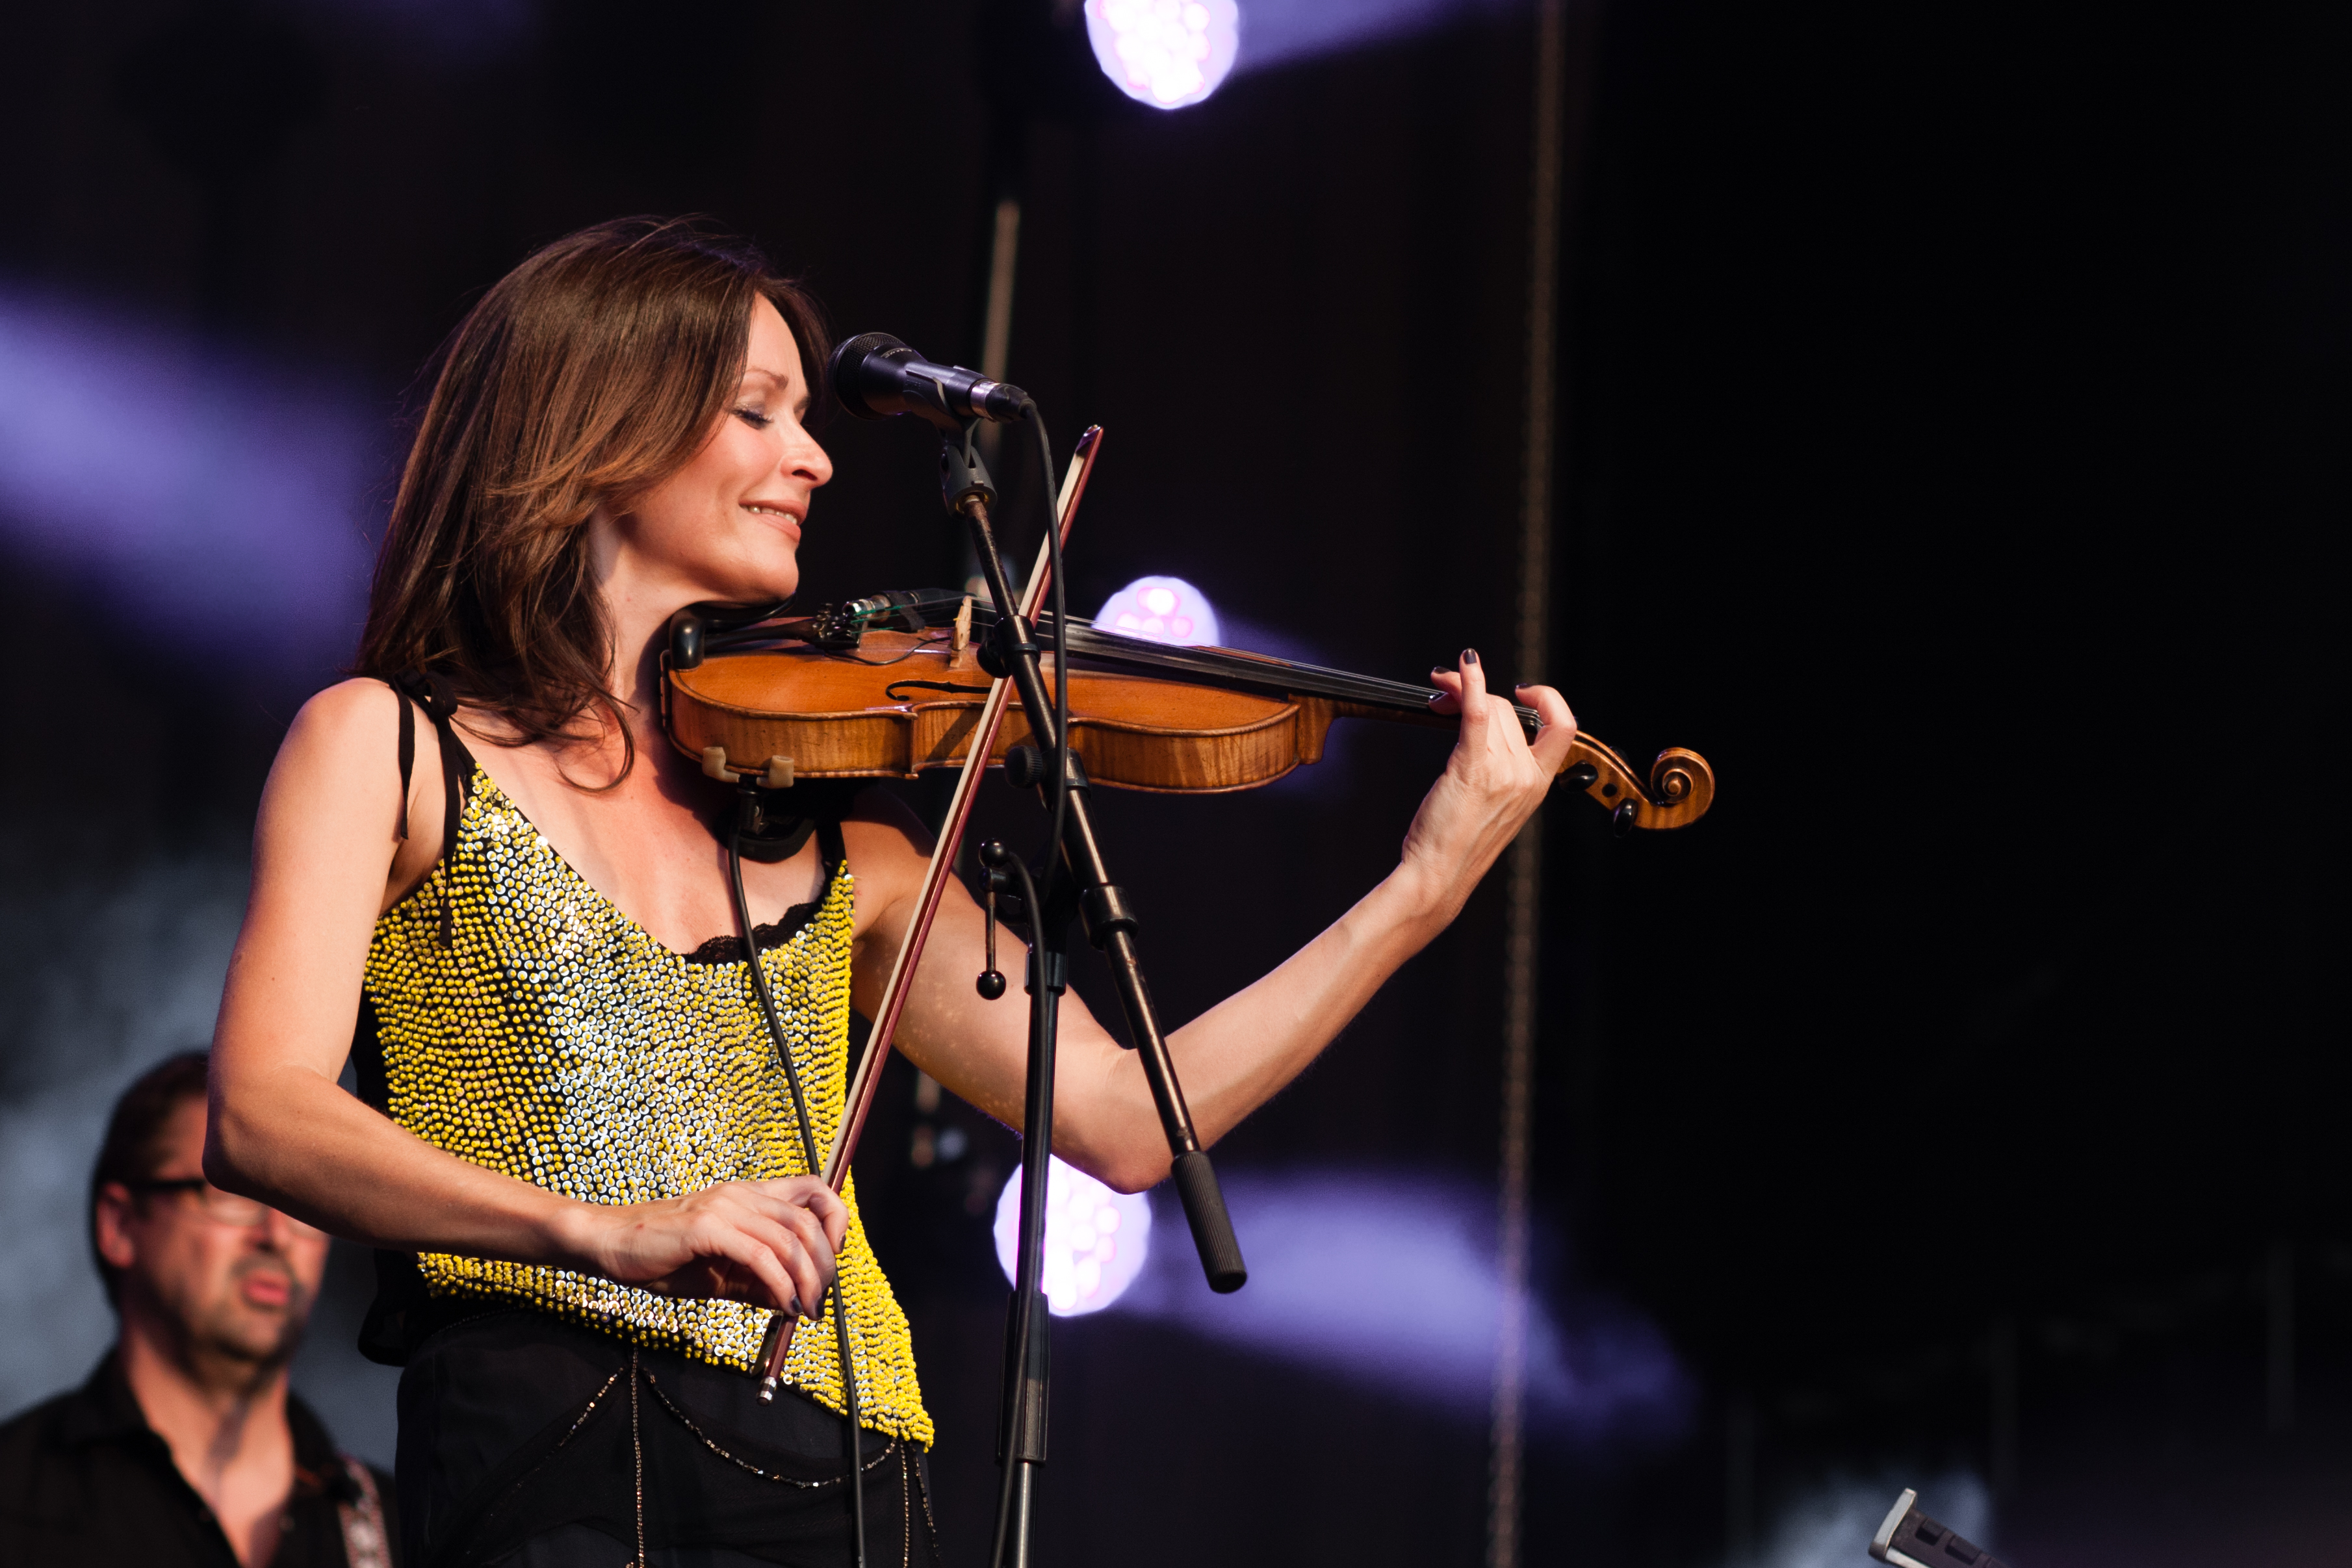
music, guitar, summer, concert, live, canon, musician, performance art, violin, festival, 40d, gig, stage, brussels, 2012, sharon, corr, sharoncorr, performance, bassist, singing, guitarist, entertainment, performing arts, singer songwriter, string instrument, bowed string instrument, musical ensemble